Cedric Cox (footballer)

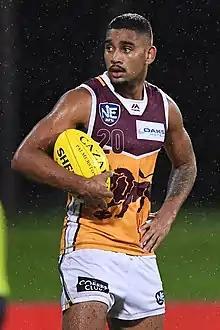
Cox in April 2019

Cedric Cox (born 19 August 1997) is a professional Australian rules footballer who last played for the Brisbane Lions in the Australian Football League (AFL).